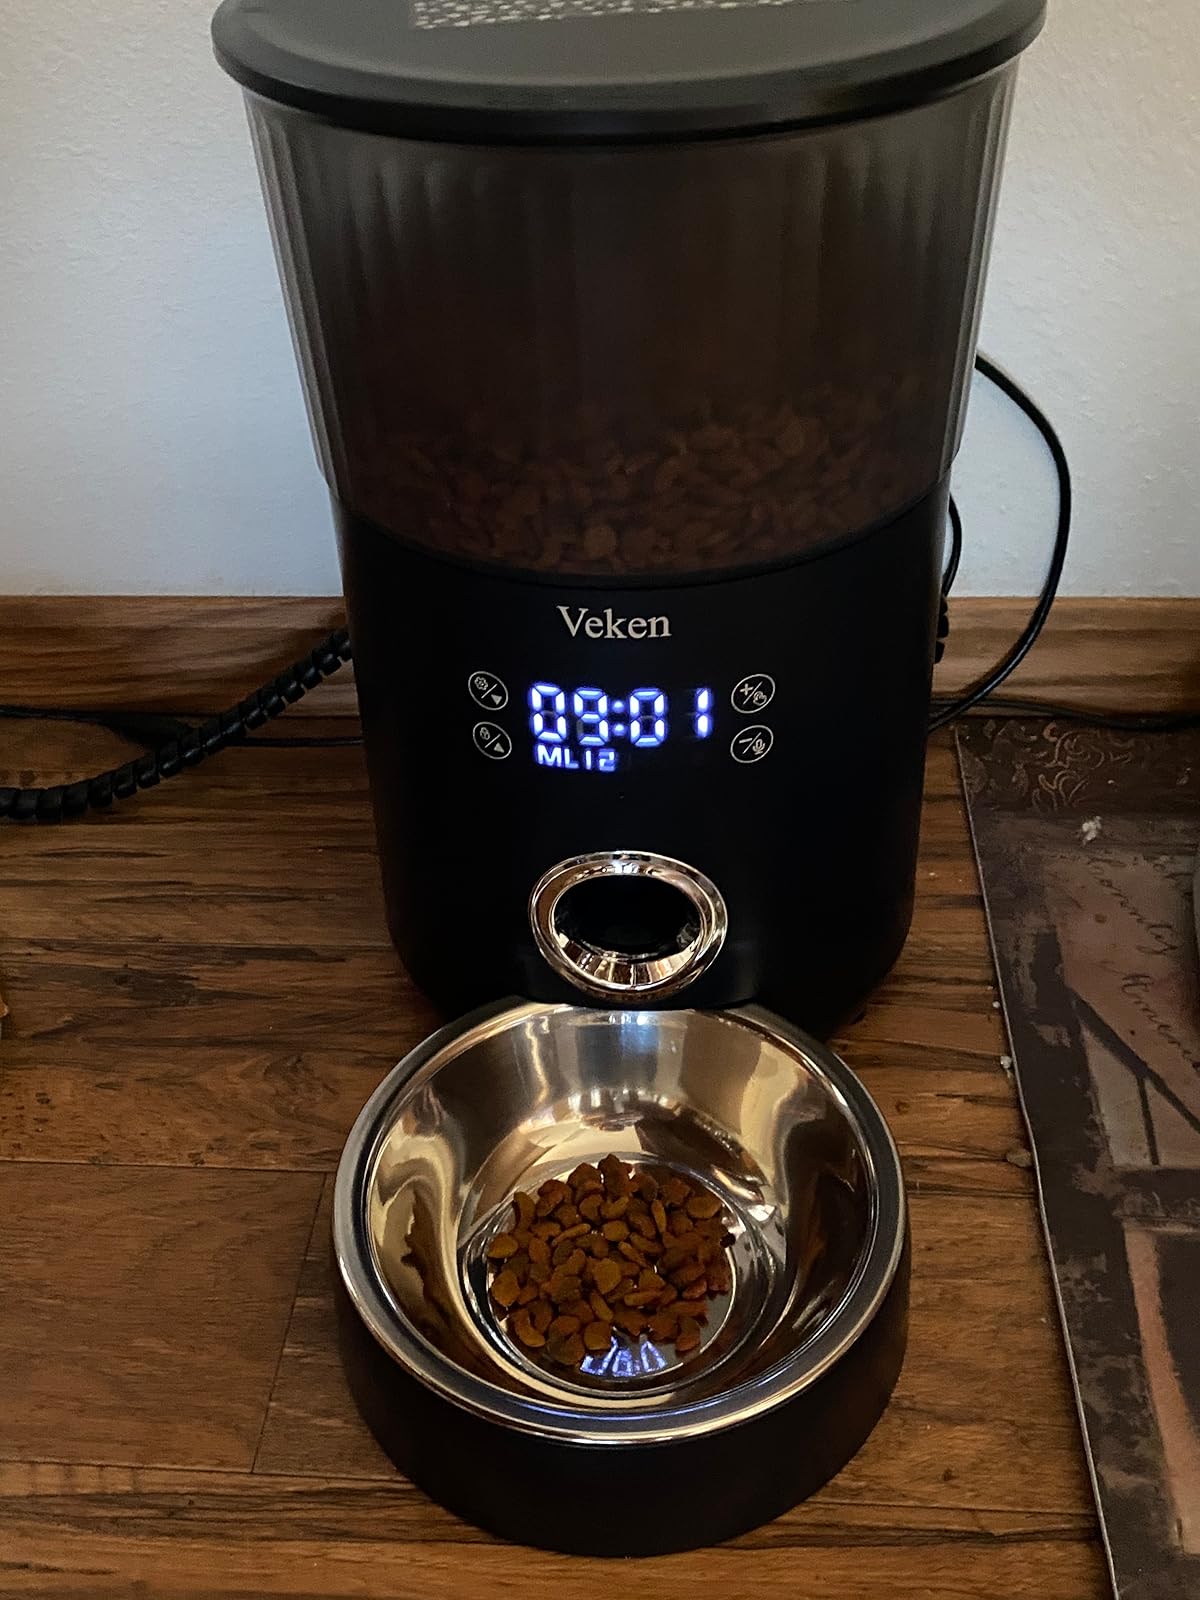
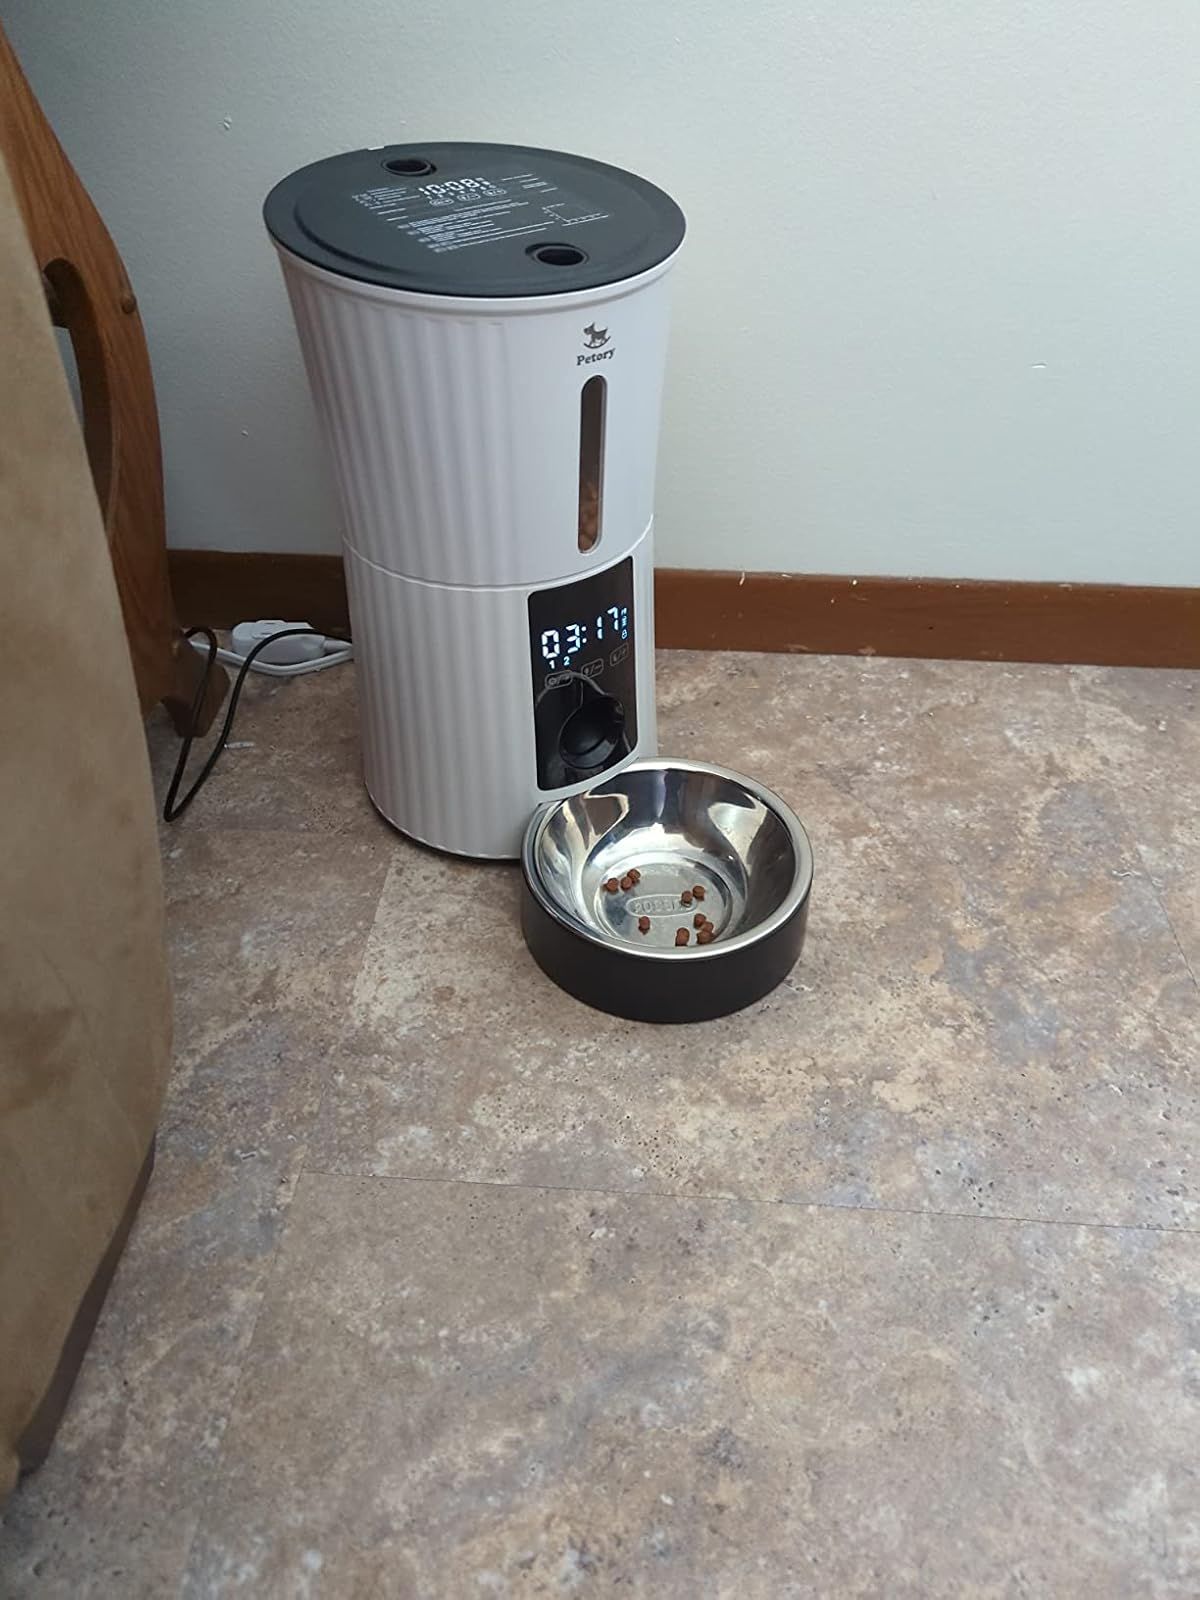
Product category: items_feeder
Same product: no